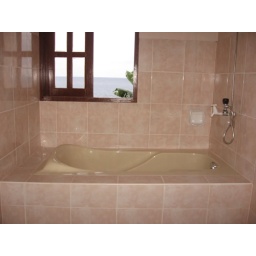
beach house for sale in cebu philippines